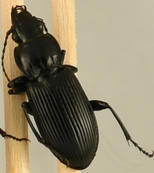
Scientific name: Pterostichus melanarius
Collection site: Woodworth Site (WOOD), plot WOOD_023